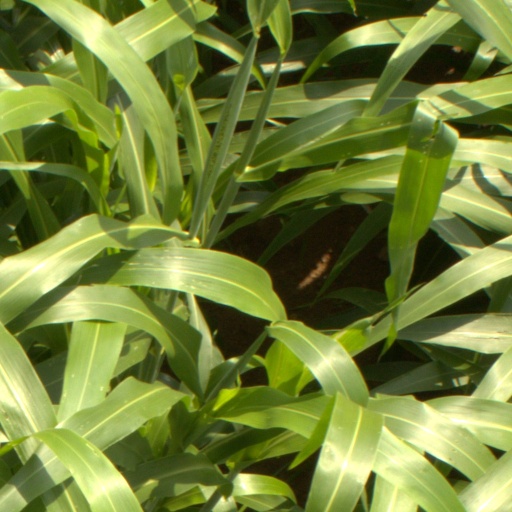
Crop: sorghum